Dream Theater

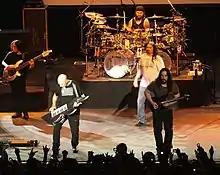
Dream Theater playing live March 8, 2008

For the first time in their career, the band took the summer off after their show at Radio City Music Hall. In September 2006, Dream Theater entered Avatar Studios to record their follow-up to "Octavarium" with studio engineer Paul Northfield. Dream Theater's ninth studio album, "Systematic Chaos", was released on June 5, 2007. The record marked their first with new label Roadrunner Records, which in 2010 became a wholly owned subsidiary of the band's previous label Atlantic Records. Roadrunner implemented increased promotion for the album and "Systematic Chaos" reached number 19 on the "Billboard" 200. It also oversaw the release of a video for "Constant Motion" on July 14, the band's first music video since Hollow Years in 1997. The album was bookended by the two parts of "In the Presence of Enemies", written and conceived as a single piece but split into two halves for the purposes of the album. The other six tracks included the most recent part of Portnoy's continuing Twelve-step Suite with the song "Repentance".